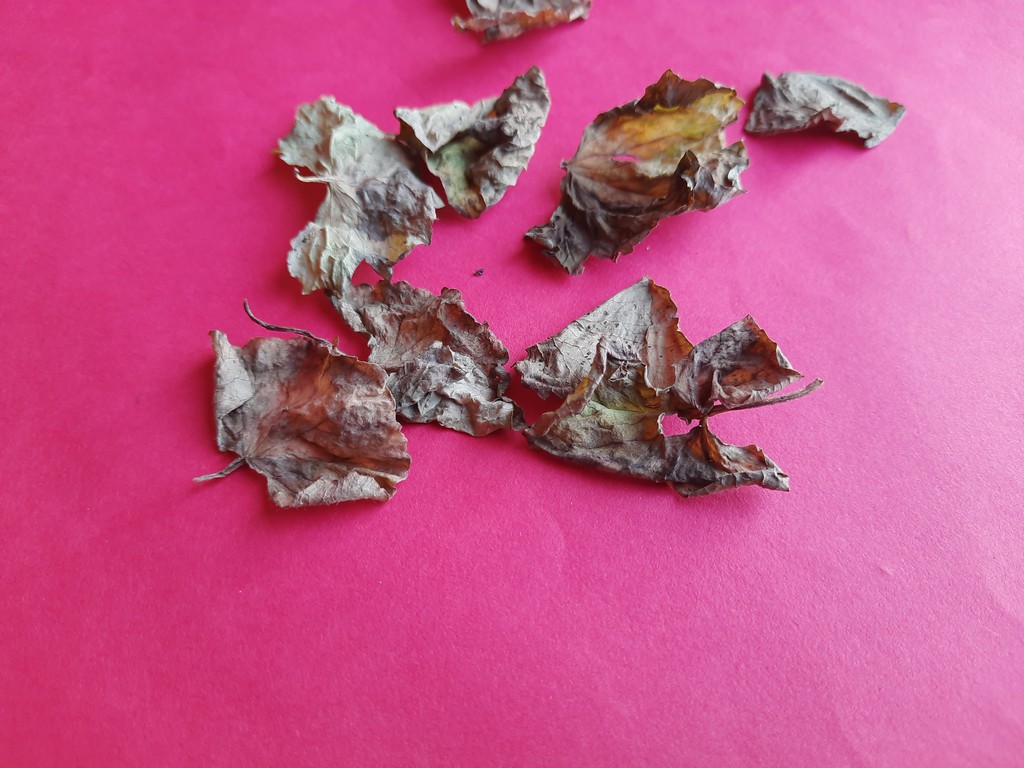
Label: Dried